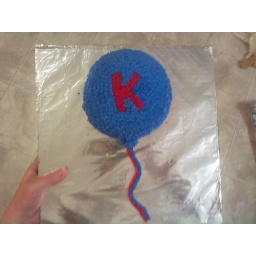
I wanted to do a cake for the birthday boy to eat by hisself. So I did a balloon for him.